Fonthill Abbey

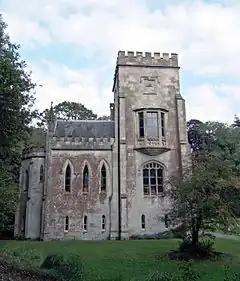
The remains of Fonthill Abbey; Lancaster Tower and attached ranges, partly rebuilt

Construction of the abbey began in earnest in 1796 on Beckford's estate of Fonthill Gifford near Hindon in southern Wiltshire. He hired James Wyatt, one of the most popular and successful architects of the late 18th-century, to lead the works. Wyatt was often accused of spending a good deal of his time on women and drink. Consequently, he also angered many of his clients—including Beckford—because of his all too common absences from client meetings, for a general disregard for supervising the construction works he was in charge of, and for not delivering the promised results in time, with clients accusing him—in certain instances—of years of delay.